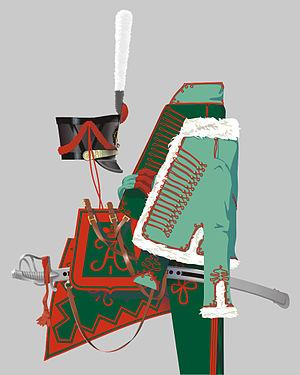
Dolman, pelisse, ceinture écharpe, culotte, shako (ici du modèle 1812), schabraque, sabretache et